Mikhail Bocharov

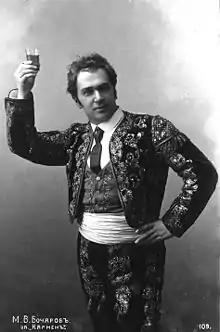

Mikhail Vasilyevich Bocharov (2 November 187229 April 1936) was an opera singer from the Russian Empire and later the Soviet Union. Vocally speaking, he is best described as a baritone.